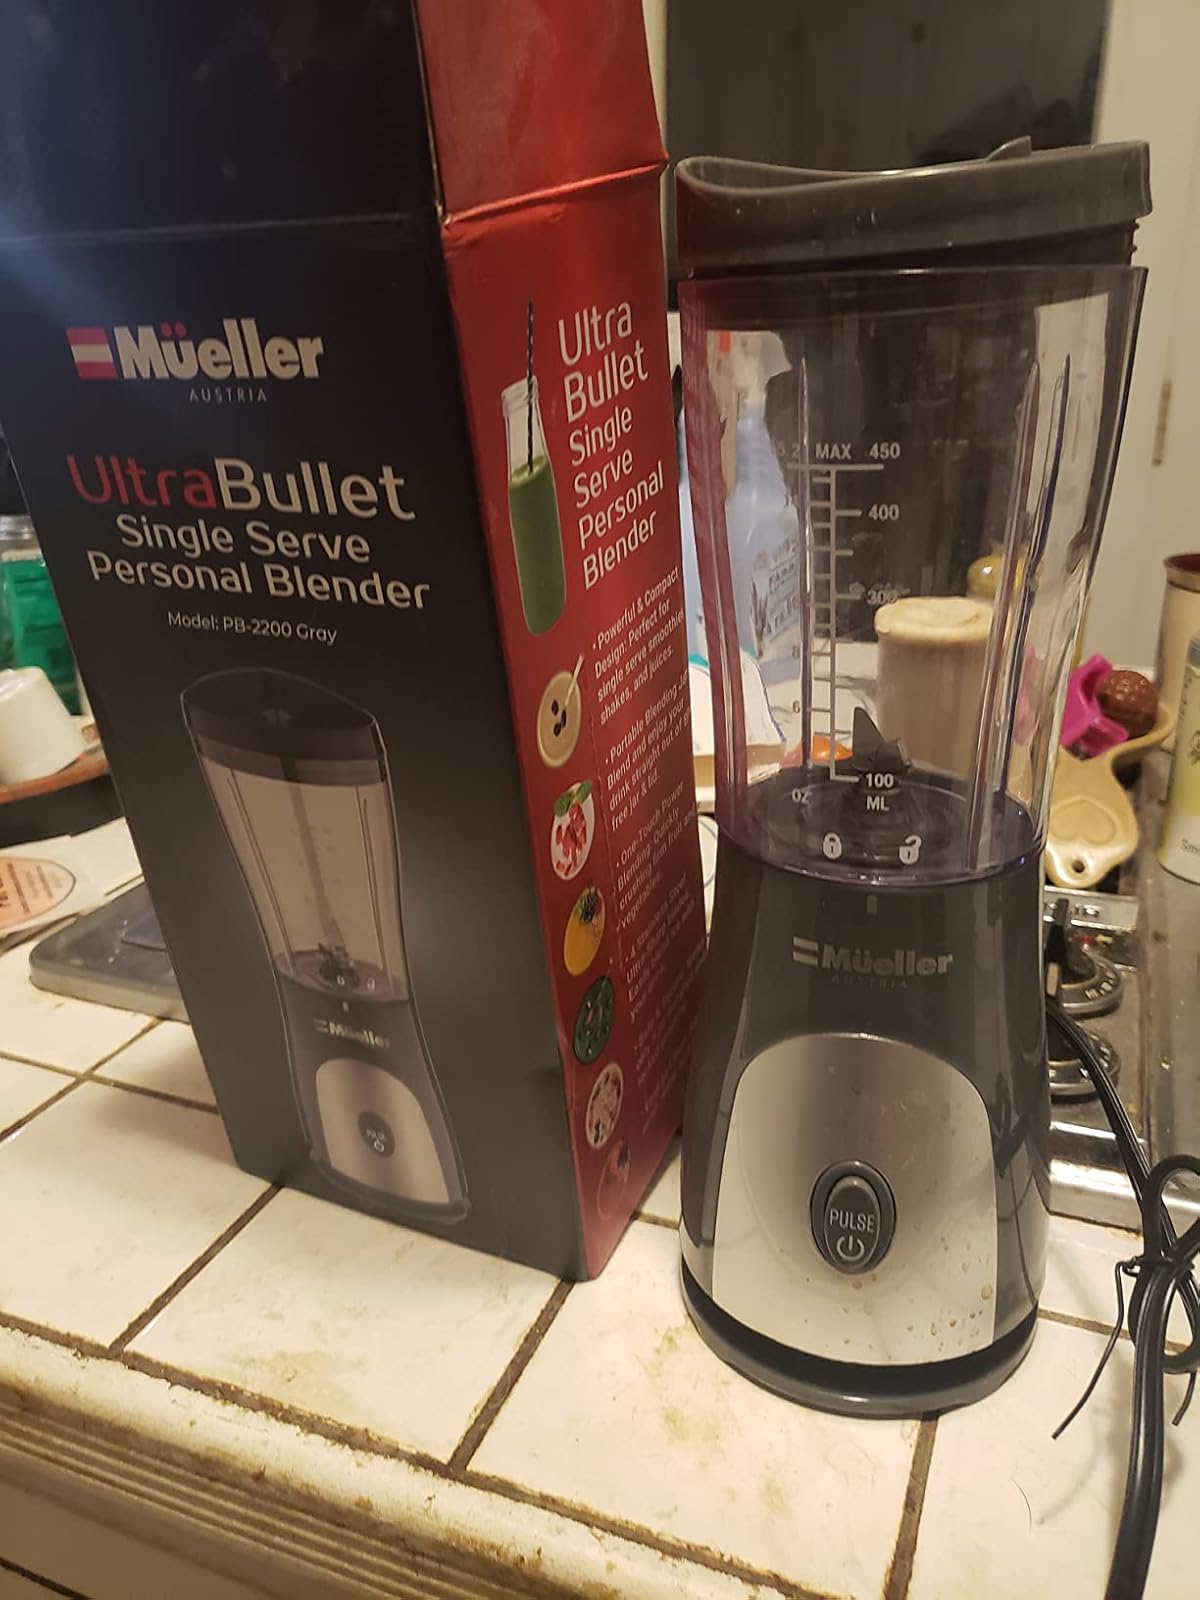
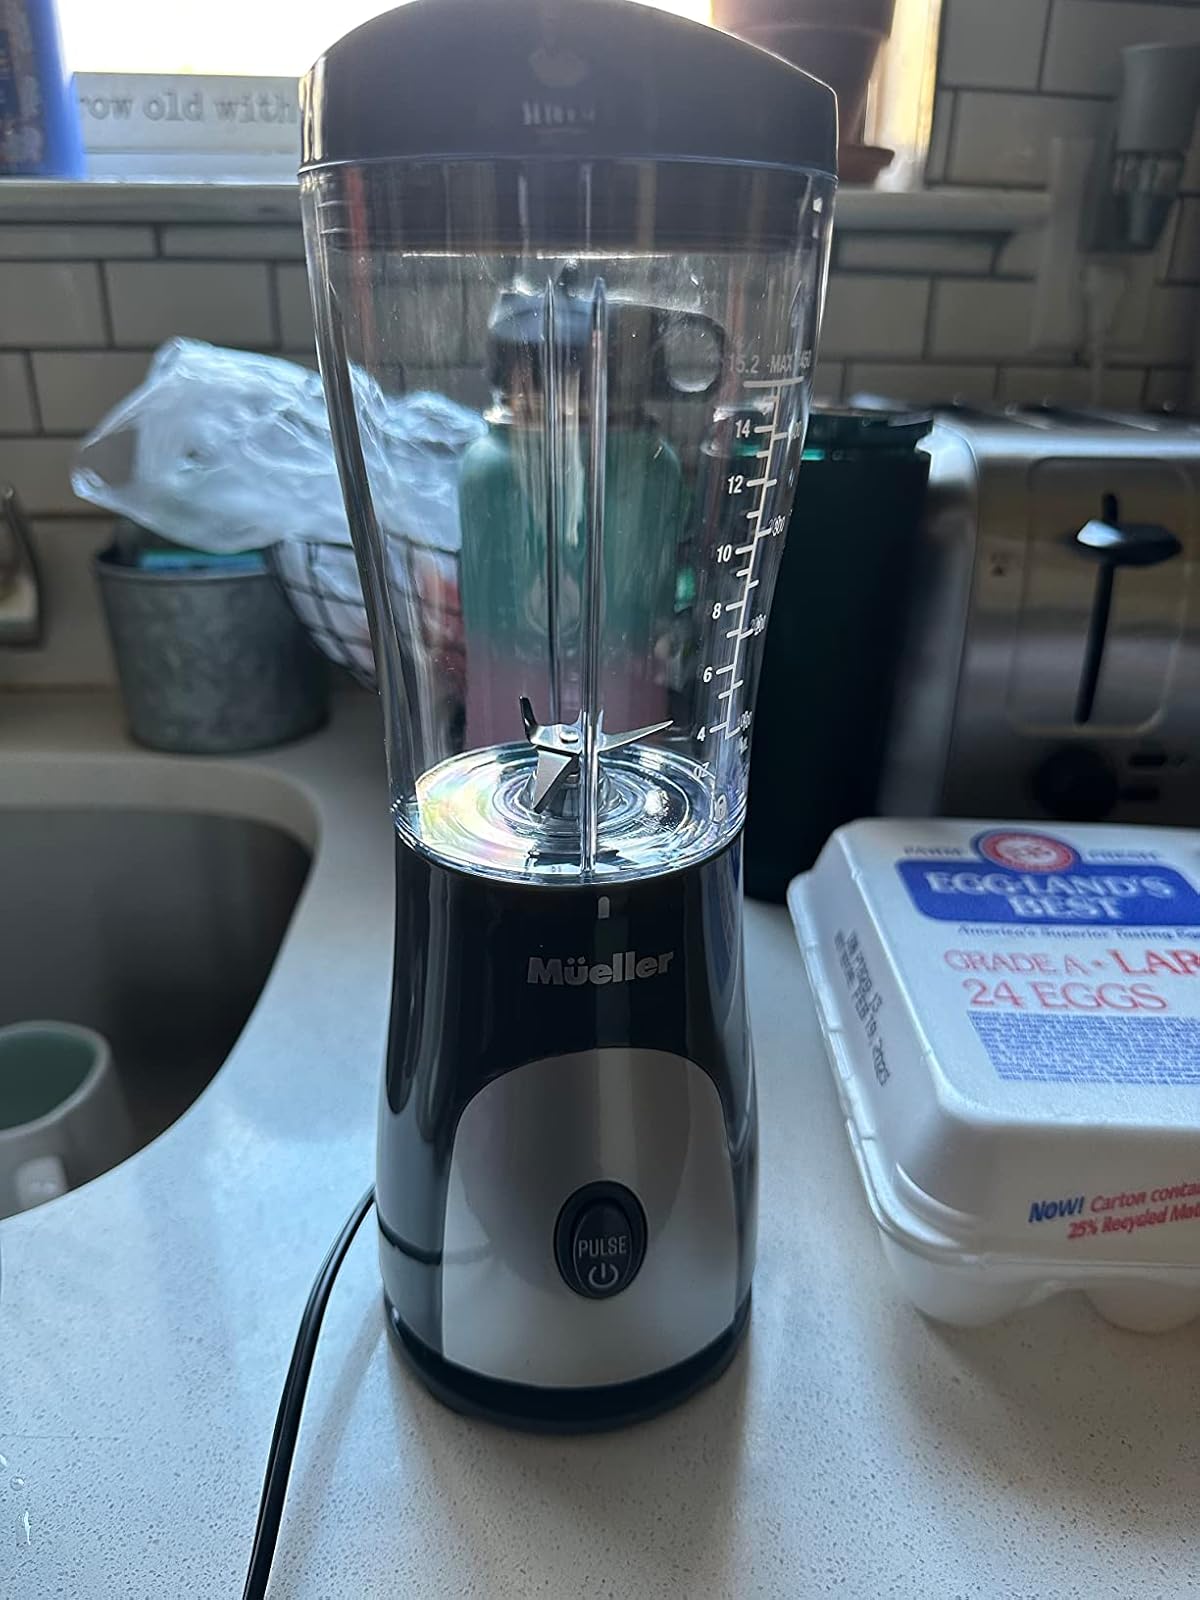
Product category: items_blender
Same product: yes